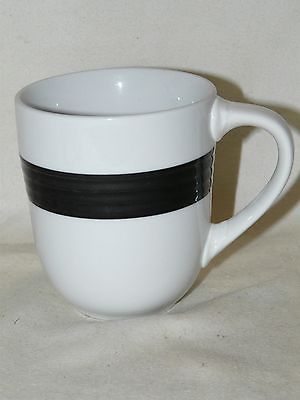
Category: mug